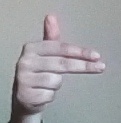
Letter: ghain